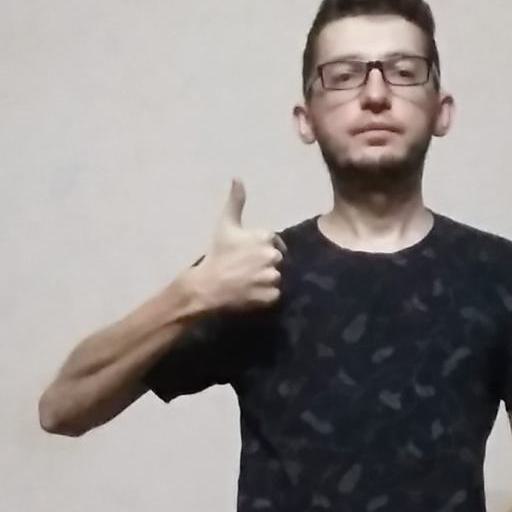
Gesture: like